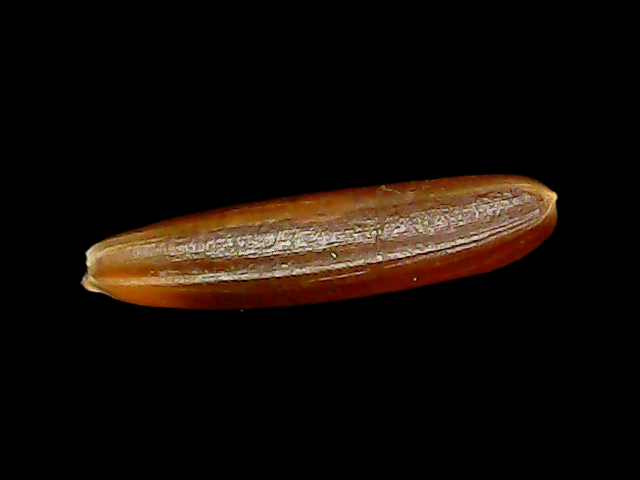
Rice variety: Binadhan20